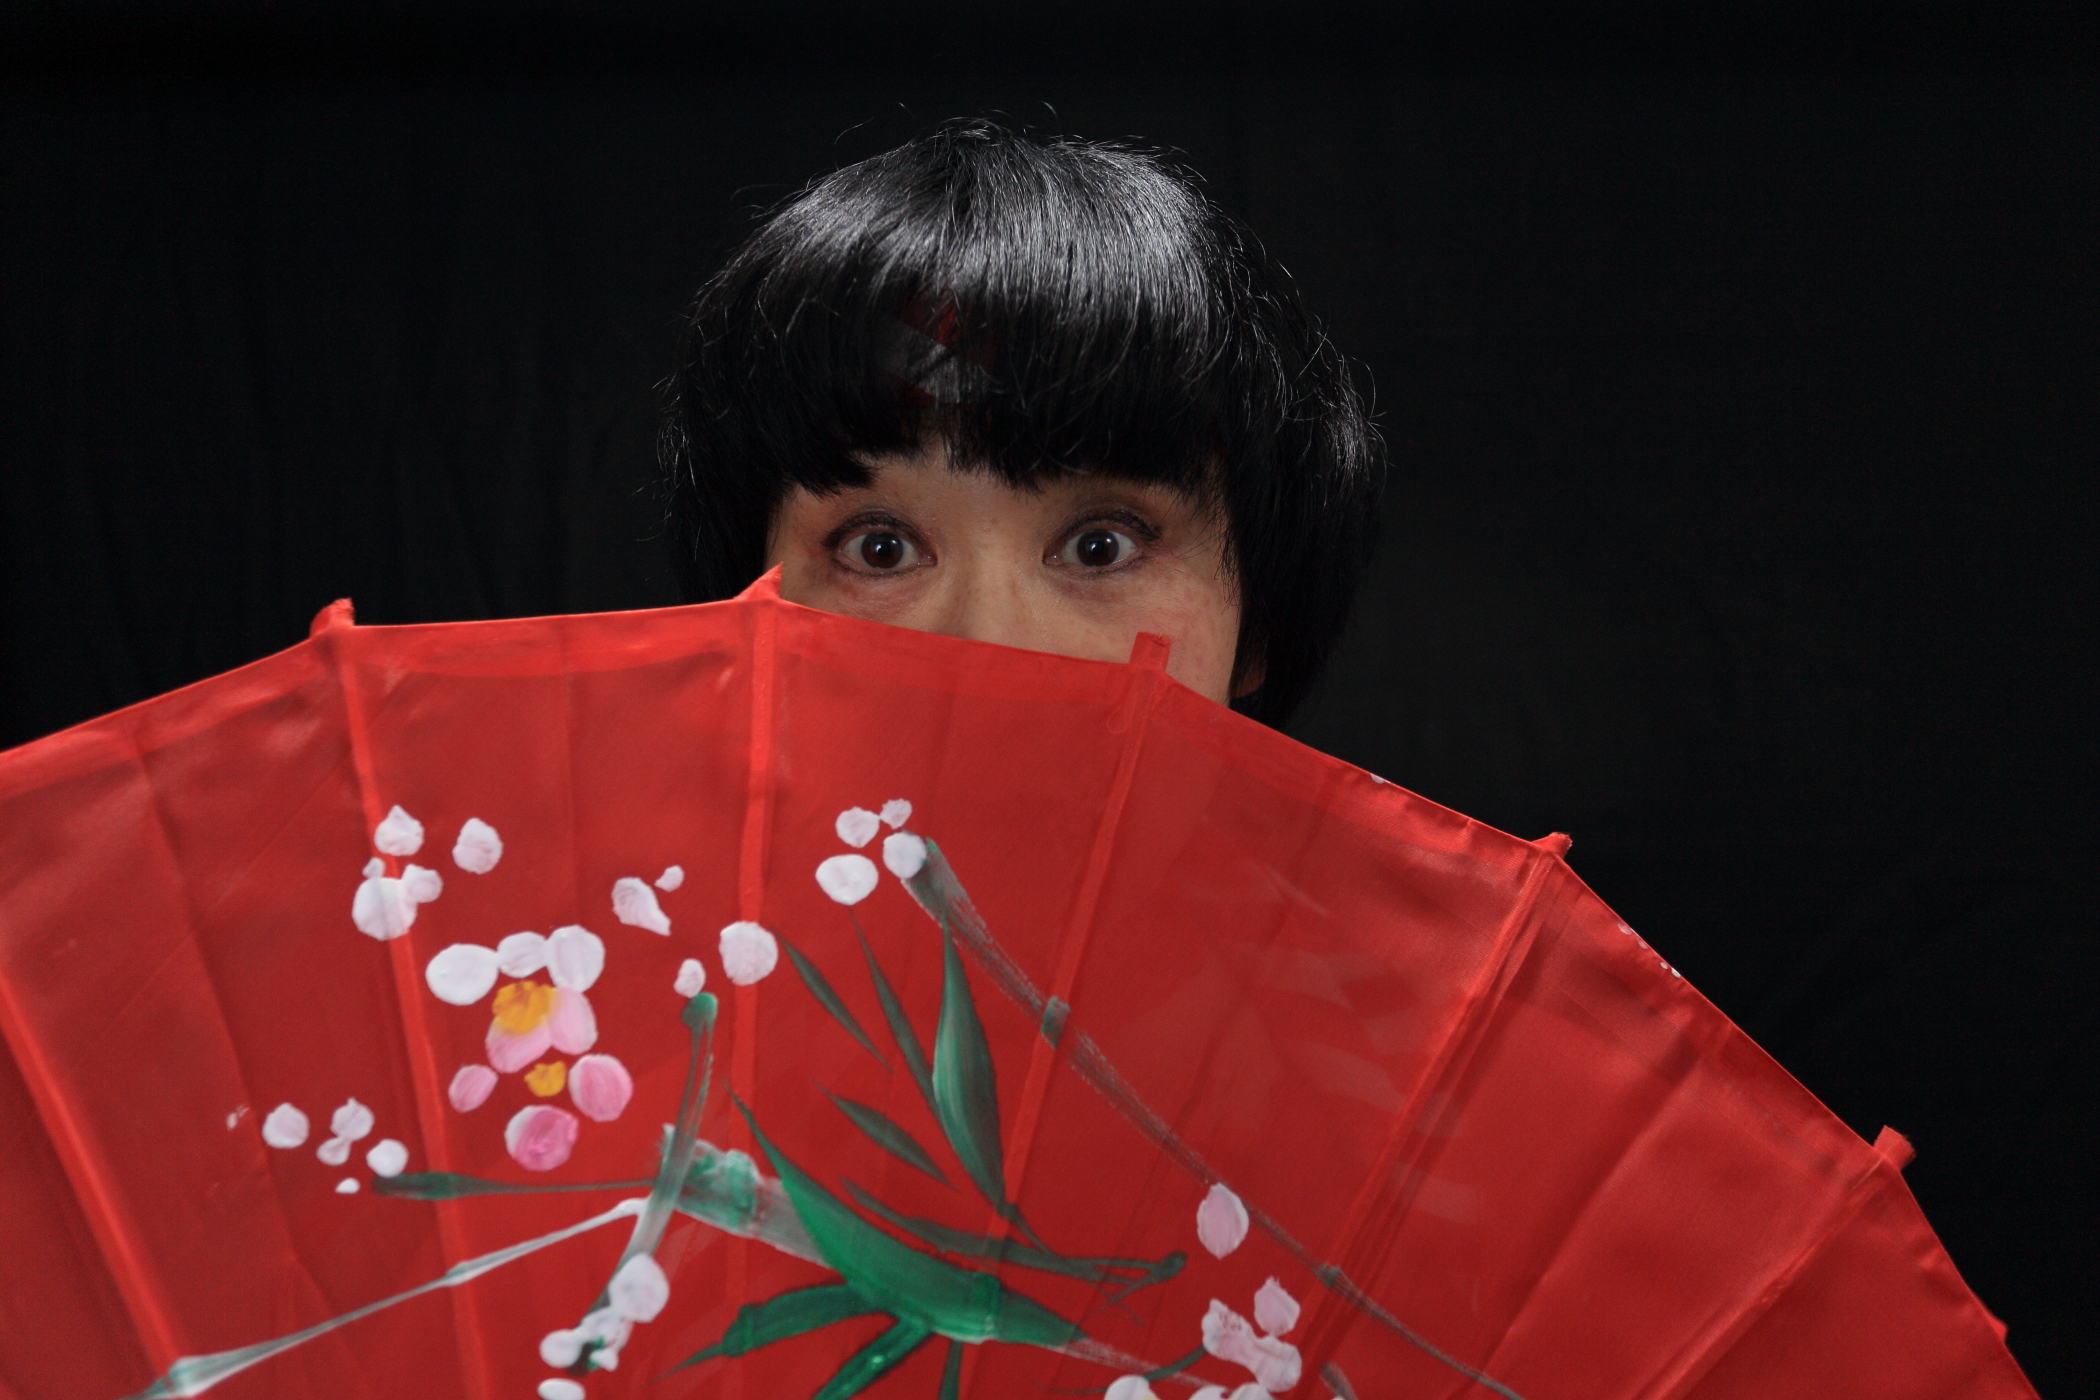
woman, red, child, clothing, cool image, stage, performance, costume